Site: brandenburg
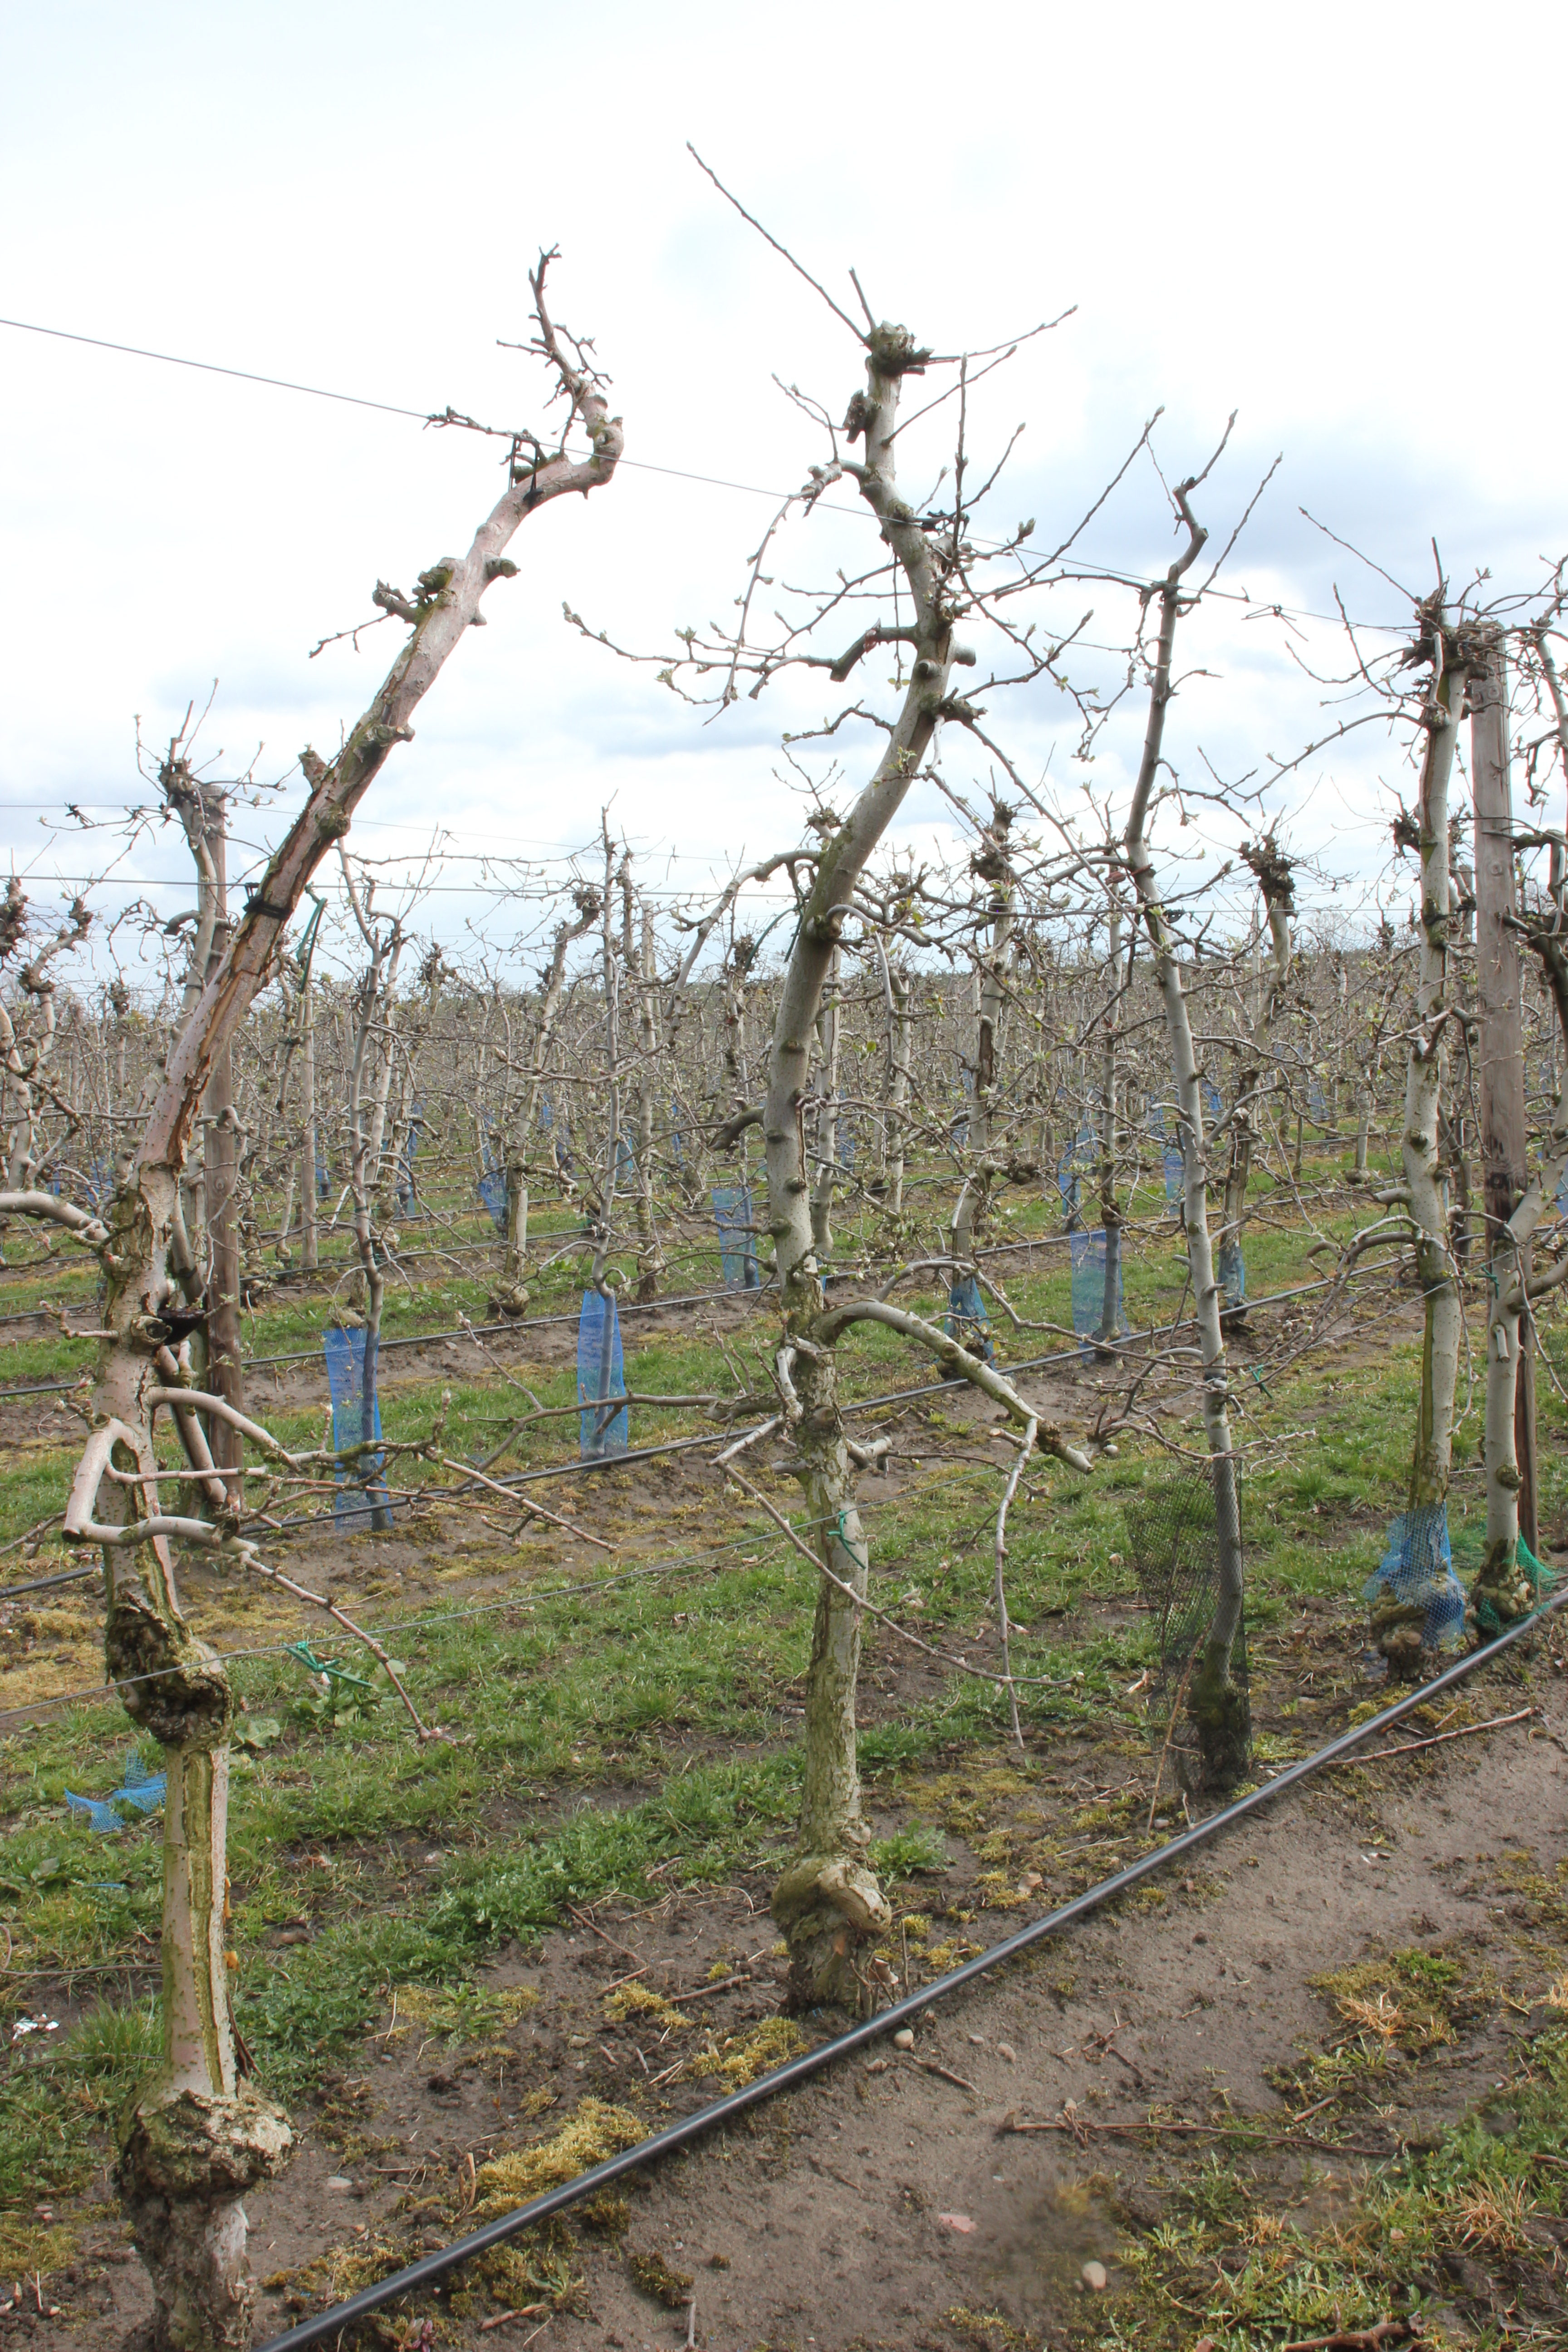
Growth stage (BBCH 55): Inflorescence emergence